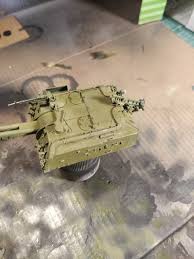
Label: Self Propelled Artillery